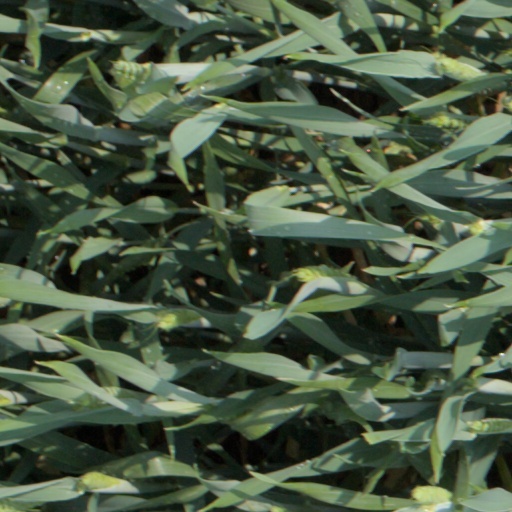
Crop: wheat